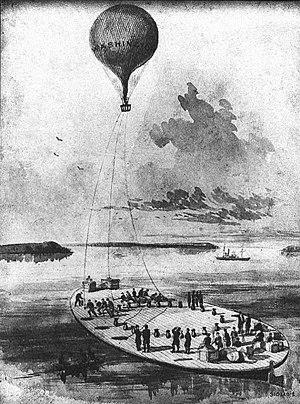
Le ballon Washington remorqué par le Cœur de Lion. Italiano: Raffigurazione del George Washington Parke Custis durante la Guerra Civile. 日本語: 南北戦争中の北軍の気球母艦 'George Washington Parke Custis'。気球を曳航してる. မြန်မာဘာသာ: ပြည်ထောင်စုတပ်မတော်မှ Washington ဘောလုံးအား ဆွဲသင်္ဘော Coeur de Lion မှ ကြိုးဖြင့်ဆွဲ၍ လွတ်တင်နေစဉ်. Русский: Применение аэростатносца (Аэростатоносец «Джордж Вашингтон Пэрк Кастис»). 中文: 氣球母艦。. 聯合軍(北軍)氣球「華盛頓號」被搭載在「喬治·華盛頓·帕爾克·卡斯提斯」號上。.
Pendant la Guerre de Sécession, l'Union Army Balloon Corps est une branche de l'Armée de l'Union, créée grâce à Thaddeus S. C. Lowe. Le Corps est organisé comme une opération civile, qui emploie un groupe d'aéronautes et sept aérostats spécialement construits pour les besoins de l'Union en matière de reconnaissance aérienne.